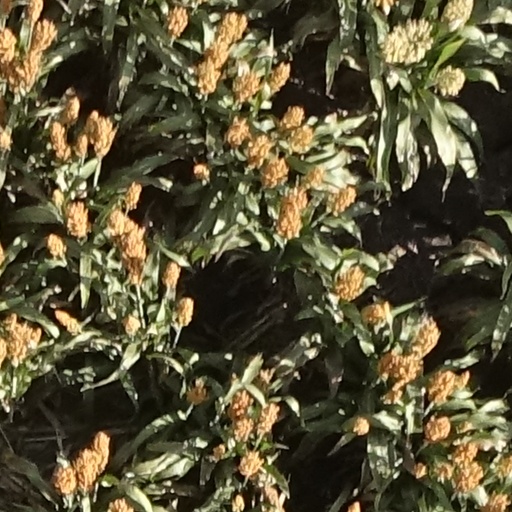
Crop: sorghum